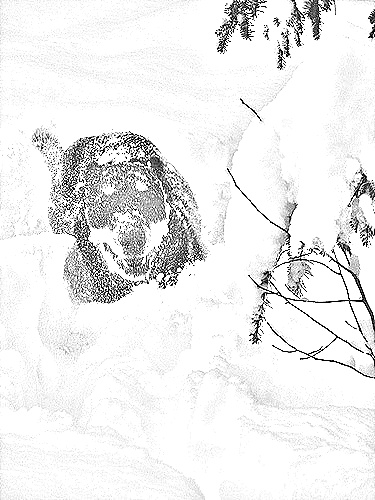
Portrait style: Sketch Portrait